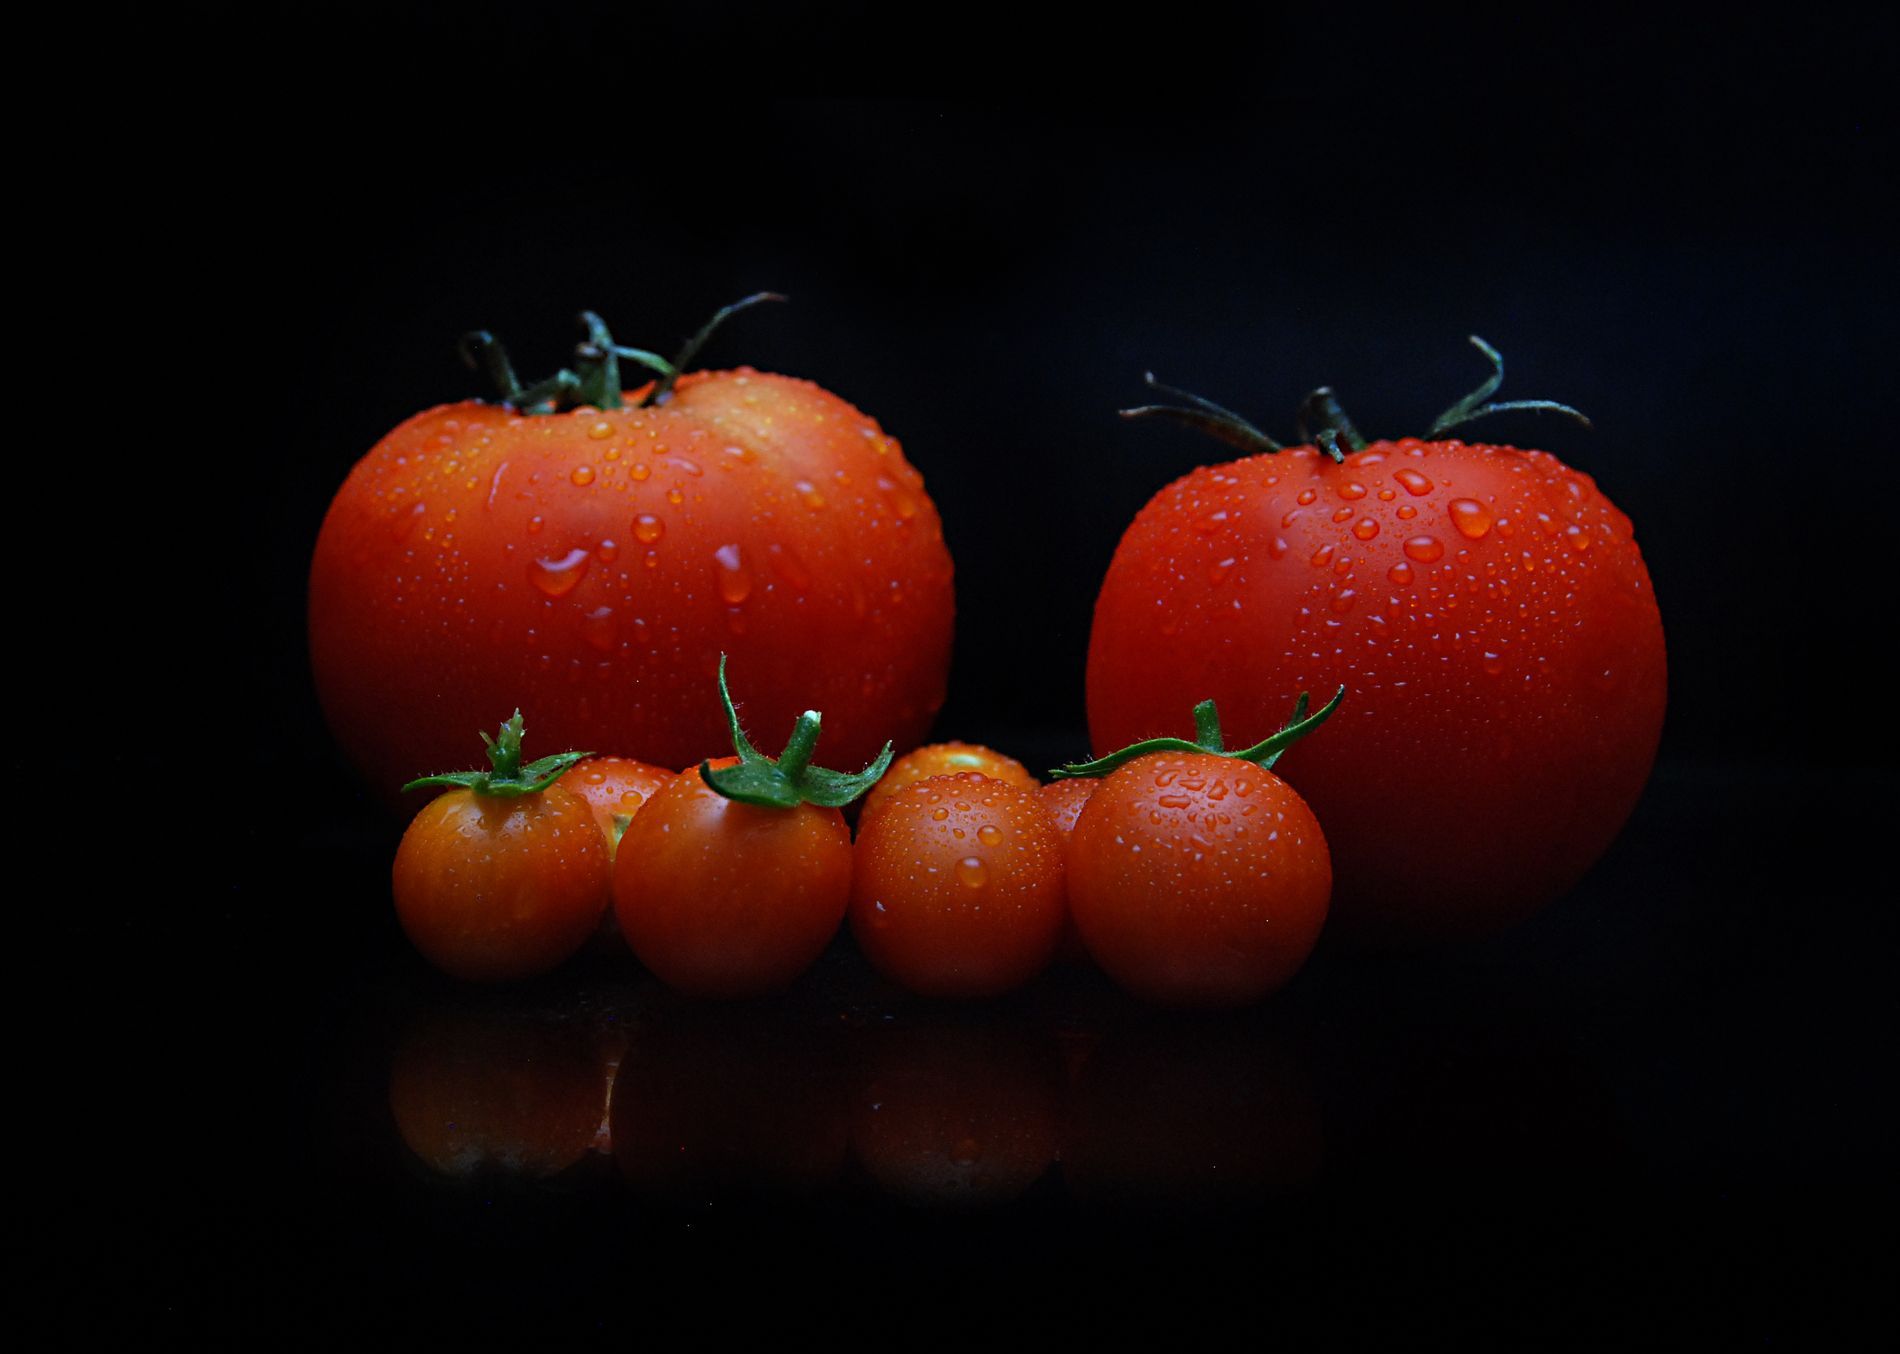
Tomato recovery
The image contains five fresh, shiny tomatoes, two large and three small, placed on a reflective surface and covered with fine water droplets and a dark background, which highlights the red color of the tomatoes.
The photo features five fresh, shiny tomatoes, two large and three small, placed on a reflective surface covered in fine water droplets against a dark background, highlighting the red color of the tomatoes. It was taken from a low front angle which highlights the tomatoes at their full size. The lighting is focused and soft from above and the background is completely black giving a calm and professional feel.
Labels: Food, Plant, Produce, Tomato, Vegetable, Apple, Fruit, background, tomatoes
Camera: NIKON CORPORATION NIKON D80
Aperture: F5.6
Exposure: 1/320 sec
ISO: 640
Focal length: 35.0 mm